Lovehead

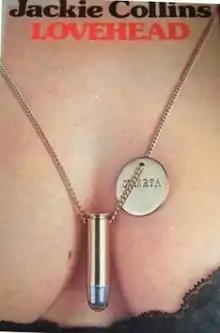
Cover of the first edition, prior to the name change

Lovehead was the fourth novel from English author Jackie Collins, first published in 1974 by W. H. Allen. It went under a name change in 1989 and is now known and published as The Love Killers.